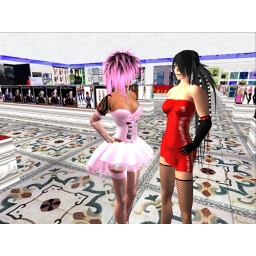
Sindy and Pia .. the sexy power shoppers!.....Pia Dufaux in pink laytex outfit--Sindy Zdychava in red mini dress